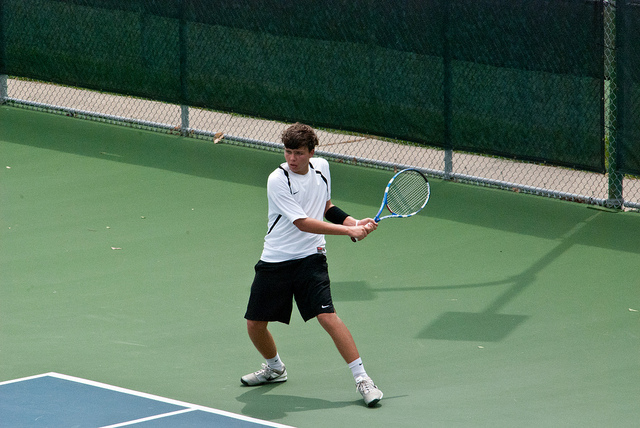
user: Given an image and a question. Answer the question in a short answer. Question: What is this man trying to do? Short Answer:
assistant: tennis